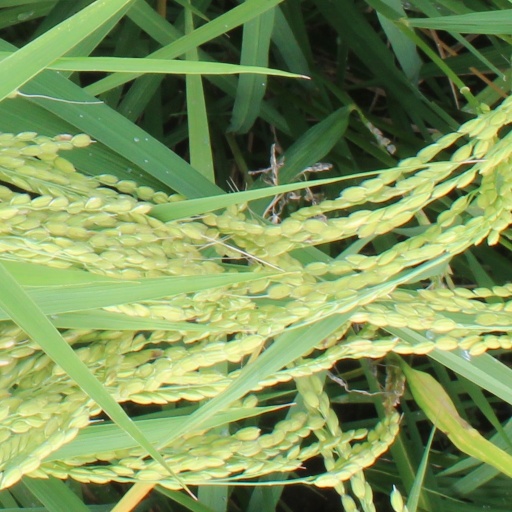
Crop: rice